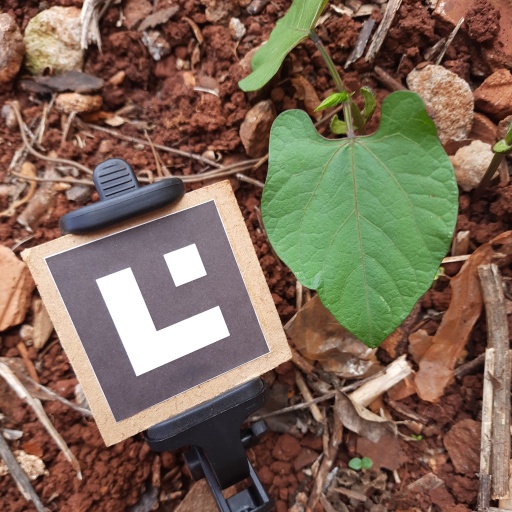
Observations: wavy surface, no eating holes, under shade